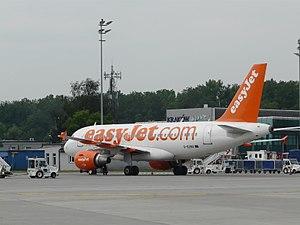
L’aéroport Jean-Paul II, également appelé aéroport de Cracovie-Balice, ou encore « Kraków Airport » est situé près du village de Balice, à 11 km à l'ouest du centre de Cracovie, en Pologne. Il est le deuxième plus grand aéroport du pays avec un trafic de plus de 6,7 millions de passagers en 2018.